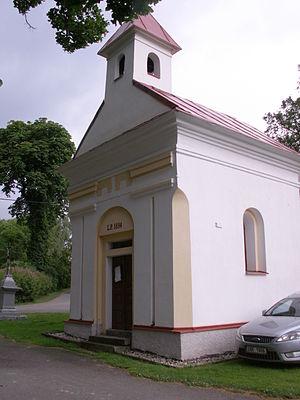
Slavětín est une commune du district de Havlíčkův Brod, dans la région de Vysočina, en Tchéquie. Sa population s'élevait à 121 habitants en 2019.